Arginine decarboxylase

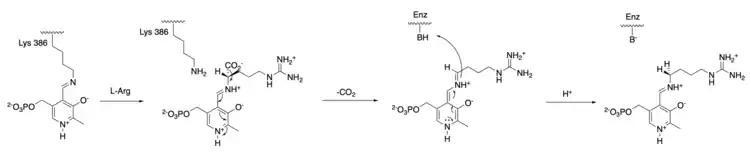
Mechanism of arginine decarboxylase (AdiA)

Arginine decarboxylase is one of the main components of arginine-dependent acid resistance (AR3) that allows "E. coli" to survive long enough in the highly acidic environment of the stomach to pass through the digestive tract and infect a human host. The enzyme consumes a cytoplasmic proton in the decarboxylation reaction, preventing the pH of the cell from becoming too acidic. The activity of the enzyme is dependent upon the surrounding pH. At more basic cellular pH levels, the enzyme exists in an inactive homodimer form, as electrostatic repulsion between negatively-charged acidic residues in the wing domains prevent homodimers from assembling into the catalytically active decamer. As the cellular environment becomes more acidic, these residues become neutrally charged through protonation. With less electrostatic repulsion between homodimers, the enzyme is allowed to assemble as the catalytically active decamer. This particular assembling strategy used by "E. coli" arginine decarboxylase is also commonly used by other acidophilic organisms to cope with acidic growth conditions. Overall, the acid resistance activity of arginine decarboxylase is two-fold. The surface protein residues of the homodimer consume protons, leading to the formation of active decamers which further increase proton consumption via the decarboxylation reaction. Arginine decarboxylase works in tandem with arginine decarboxylase antiporters (AdiC), another component of AR3, that exchange the extracellular arginine substrate for the intracellular by-product of decarboxylation.